Oregon Supreme Court

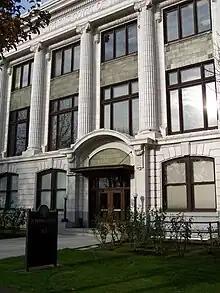
The court's main entrance

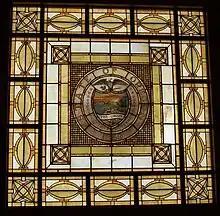
Stained glass ceiling of the courtroom

Following the journey of the Lewis and Clark Expedition in 1805, the region known as Oregon Country experienced increased activity and exploration by Europeans and Americans. Beginning with the fur trade, settlement by Euro-Americans began as early as 1811 with the founding of Fort Astoria and slowly increased until the 1830s. In the 1830s additional settlement occurred, agricultural production increased, and missionaries started religious missions in the region. In 1835, the first trial in the region was held with John Kirk Townsend presiding as magistrate over a murder charge. Pioneer settlers continued to immigrate to the region, with larger wagon trains crossing the Oregon Trail in the 1840s bringing more immigrants and a need for courts.